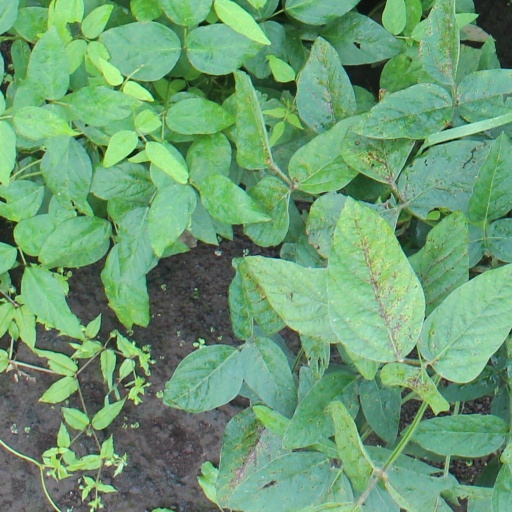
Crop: soybean